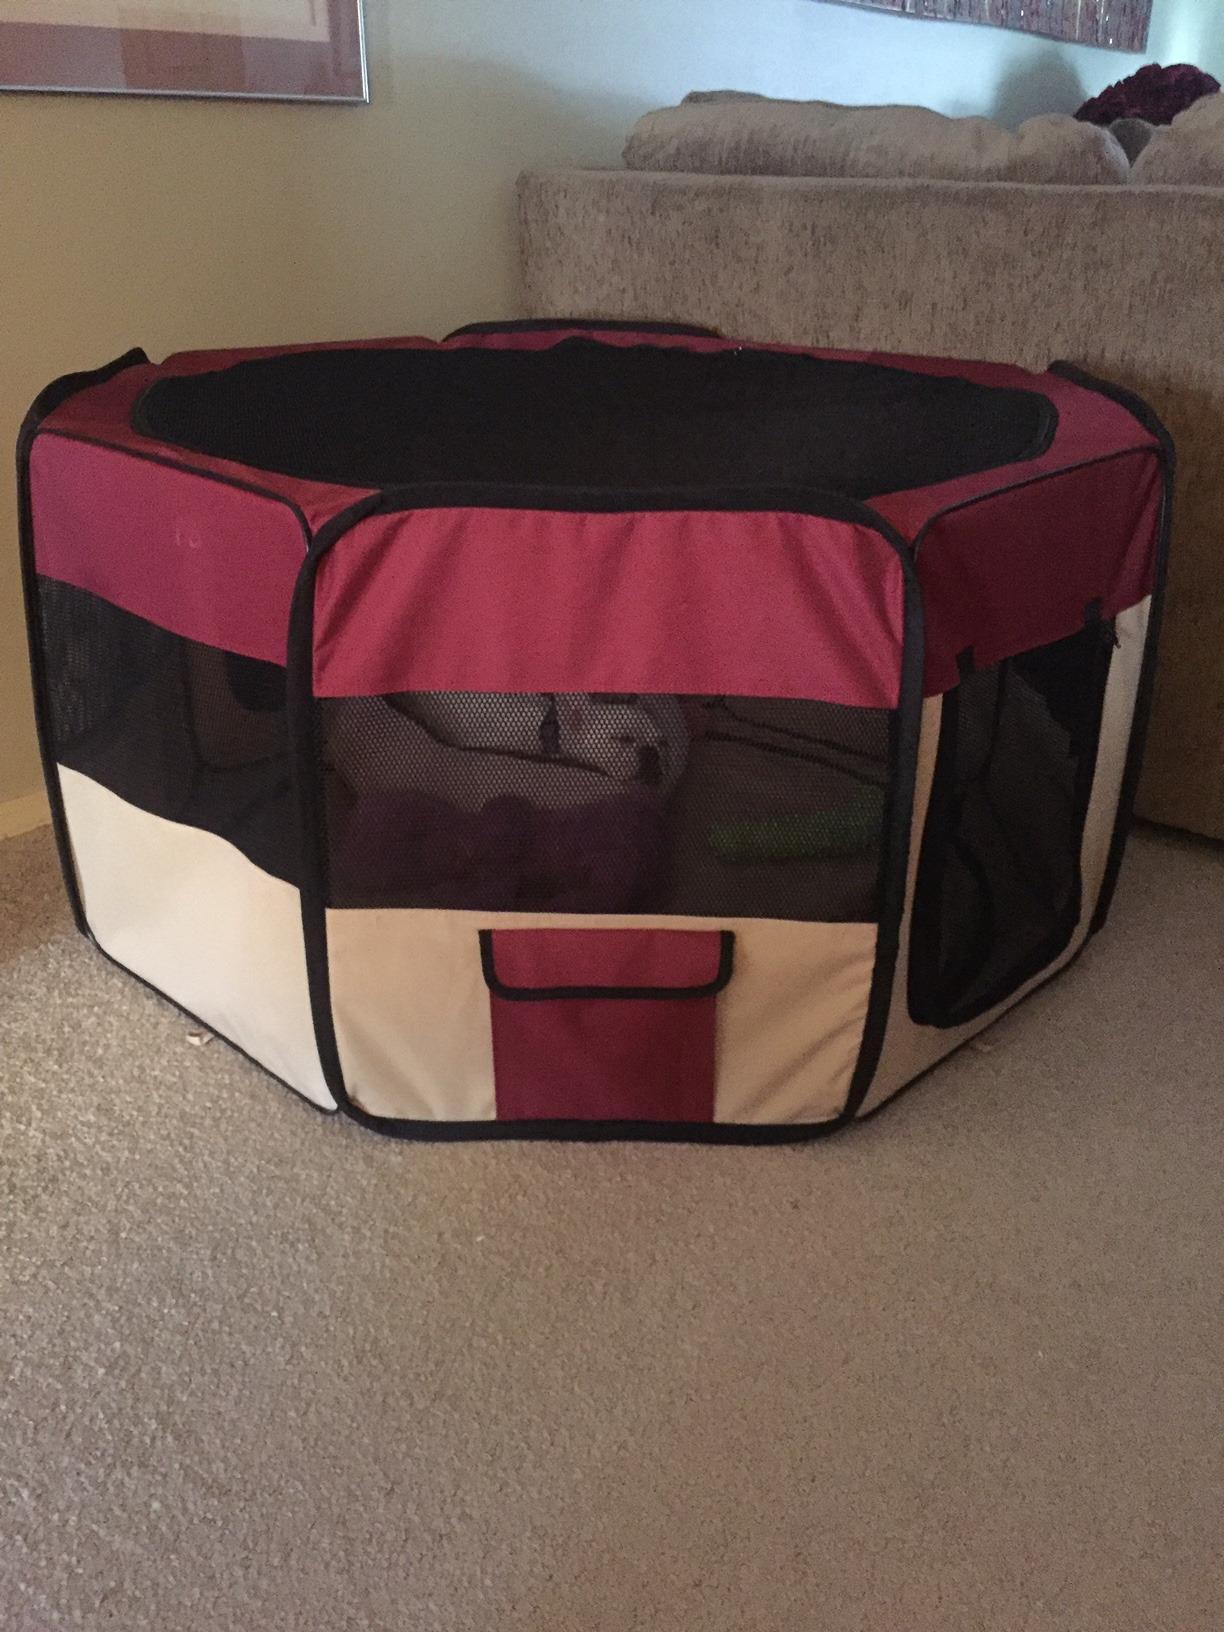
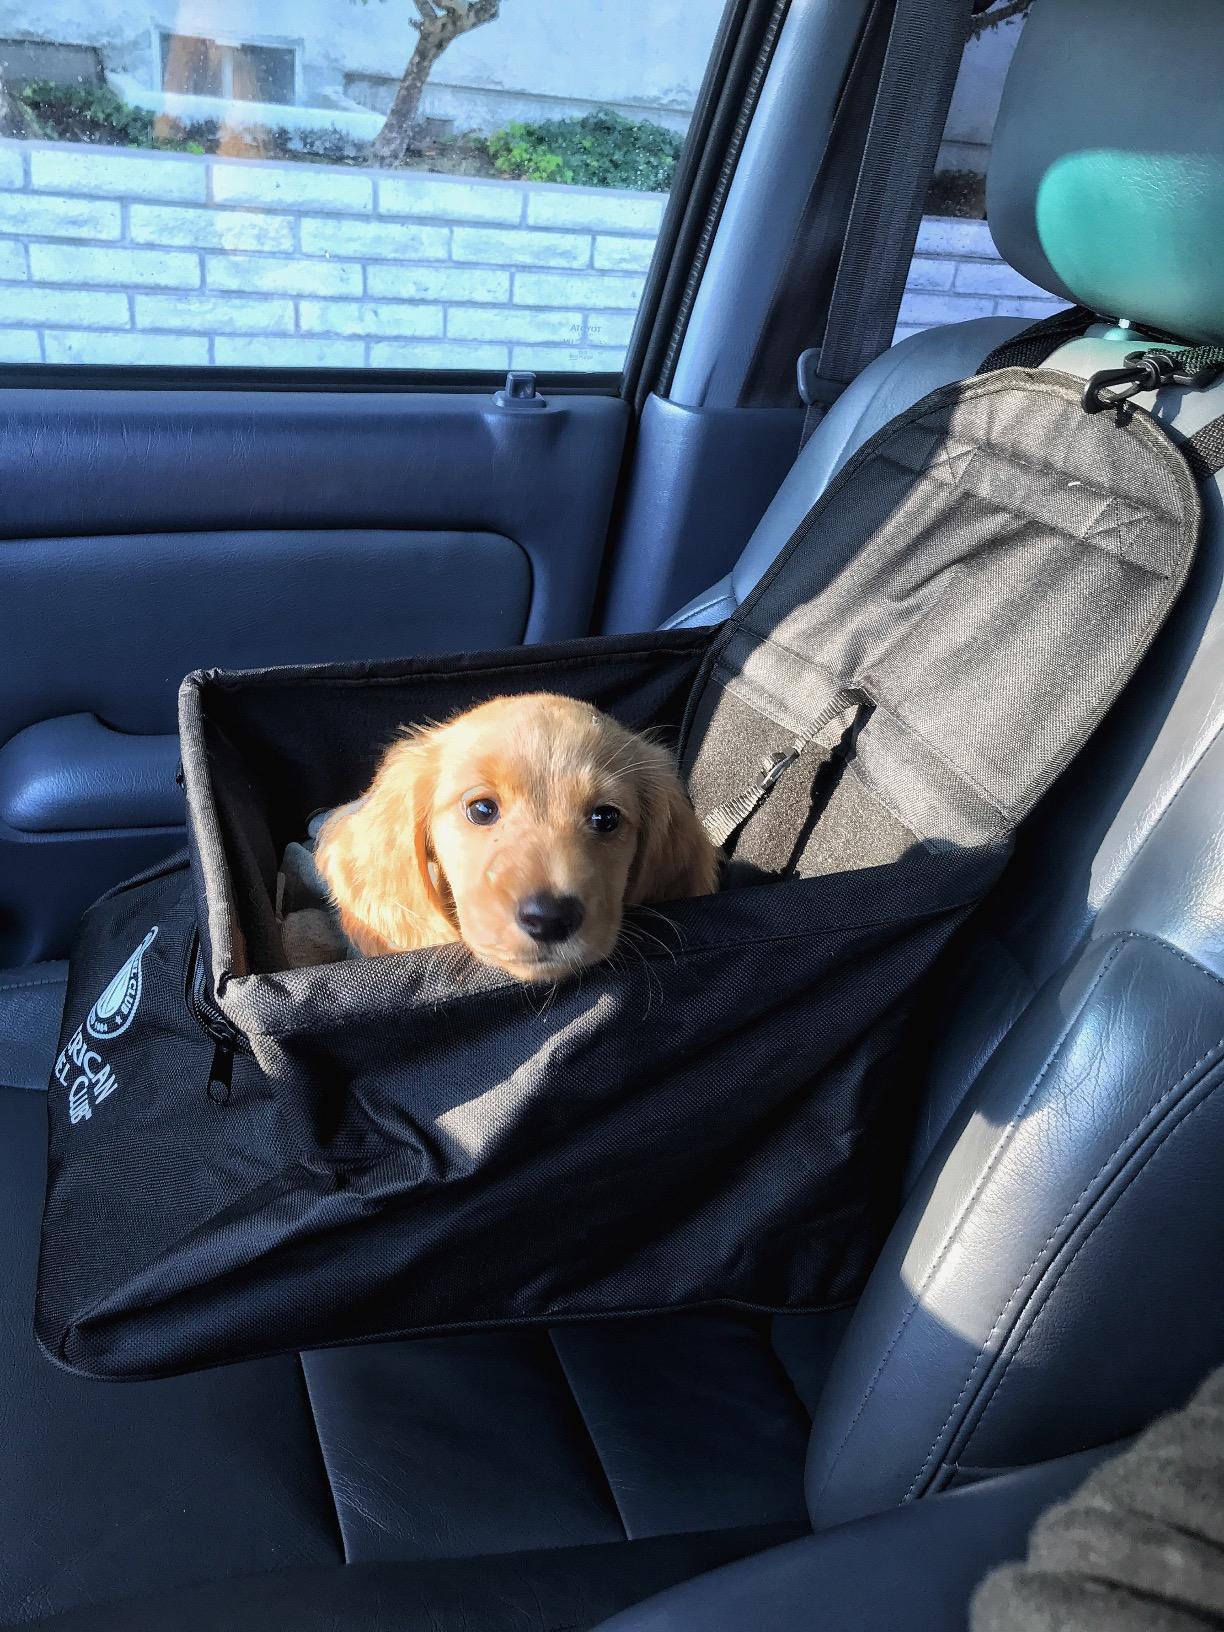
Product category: items_kennel
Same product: no